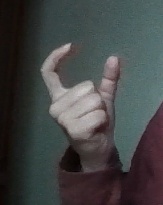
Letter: nun